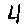
Label: 4